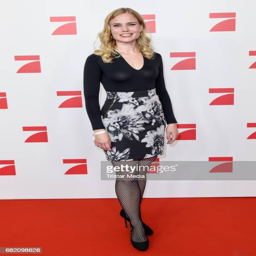
film actor attends the premiere of the television show at person